Ford Taurus

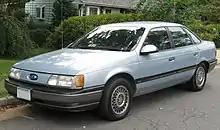
1991 Ford Taurus GL sedan

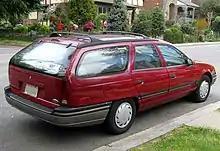
1986–1991 Ford Taurus wagon

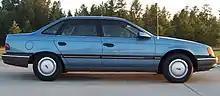
1990 Ford Taurus GL

The first-generation Taurus was launched in 1985 as a 1986 model to strong fanfare and sales, replacing the slow-selling mid-size Ford LTD. (The full-size Ford LTD Crown Victoria remained as part of the Ford lineup.) The release of the Ford Taurus was one of the most anticipated ever, mostly because it was a first in car design and also the start of new quality standards for Ford. At the time of the Taurus's debut, Ford had been producing mainly rear-wheel drive cars, and Chrysler and General Motors were offering more front-wheel-drive vehicles up to mid-range including the Chrysler K platform and A-body Chevrolet Celebrity. With the introduction of the Escort and Tempo, Ford was making a transition to front-wheel drive. The Taurus displayed a rounder shape than its contemporaries, often likened to a "jelly bean" or "flying potato", inspired by the design of the Audi 5000 and Ford's European sedan, the Ford Sierra, an updated appearance of a styling approach used in the late 1940s to early 1960s called "ponton" styling. Instead of a grille, the Taurus mainstreamed the smooth grille-less "bottom breather" nose. The aerodynamic design of the Taurus made the car more fuel-efficient, allowing Ford to meet more stringent corporate average fuel economy (CAFE) standard applied by the United States government. The Taurus's success ultimately led to an American automobile design revolution; Chrysler and General Motors developed aerodynamic cars in order to capitalize on the Taurus's success. It also benefitted from sharing a similar appearance to the limited-production Ford Mustang SVO introduced two years earlier in 1983.